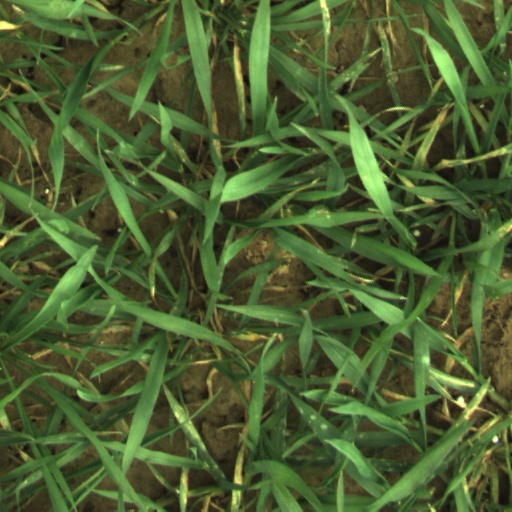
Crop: wheat